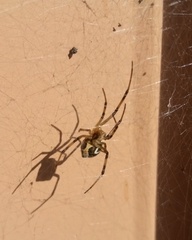
Species: Lactrodectus_hesperus